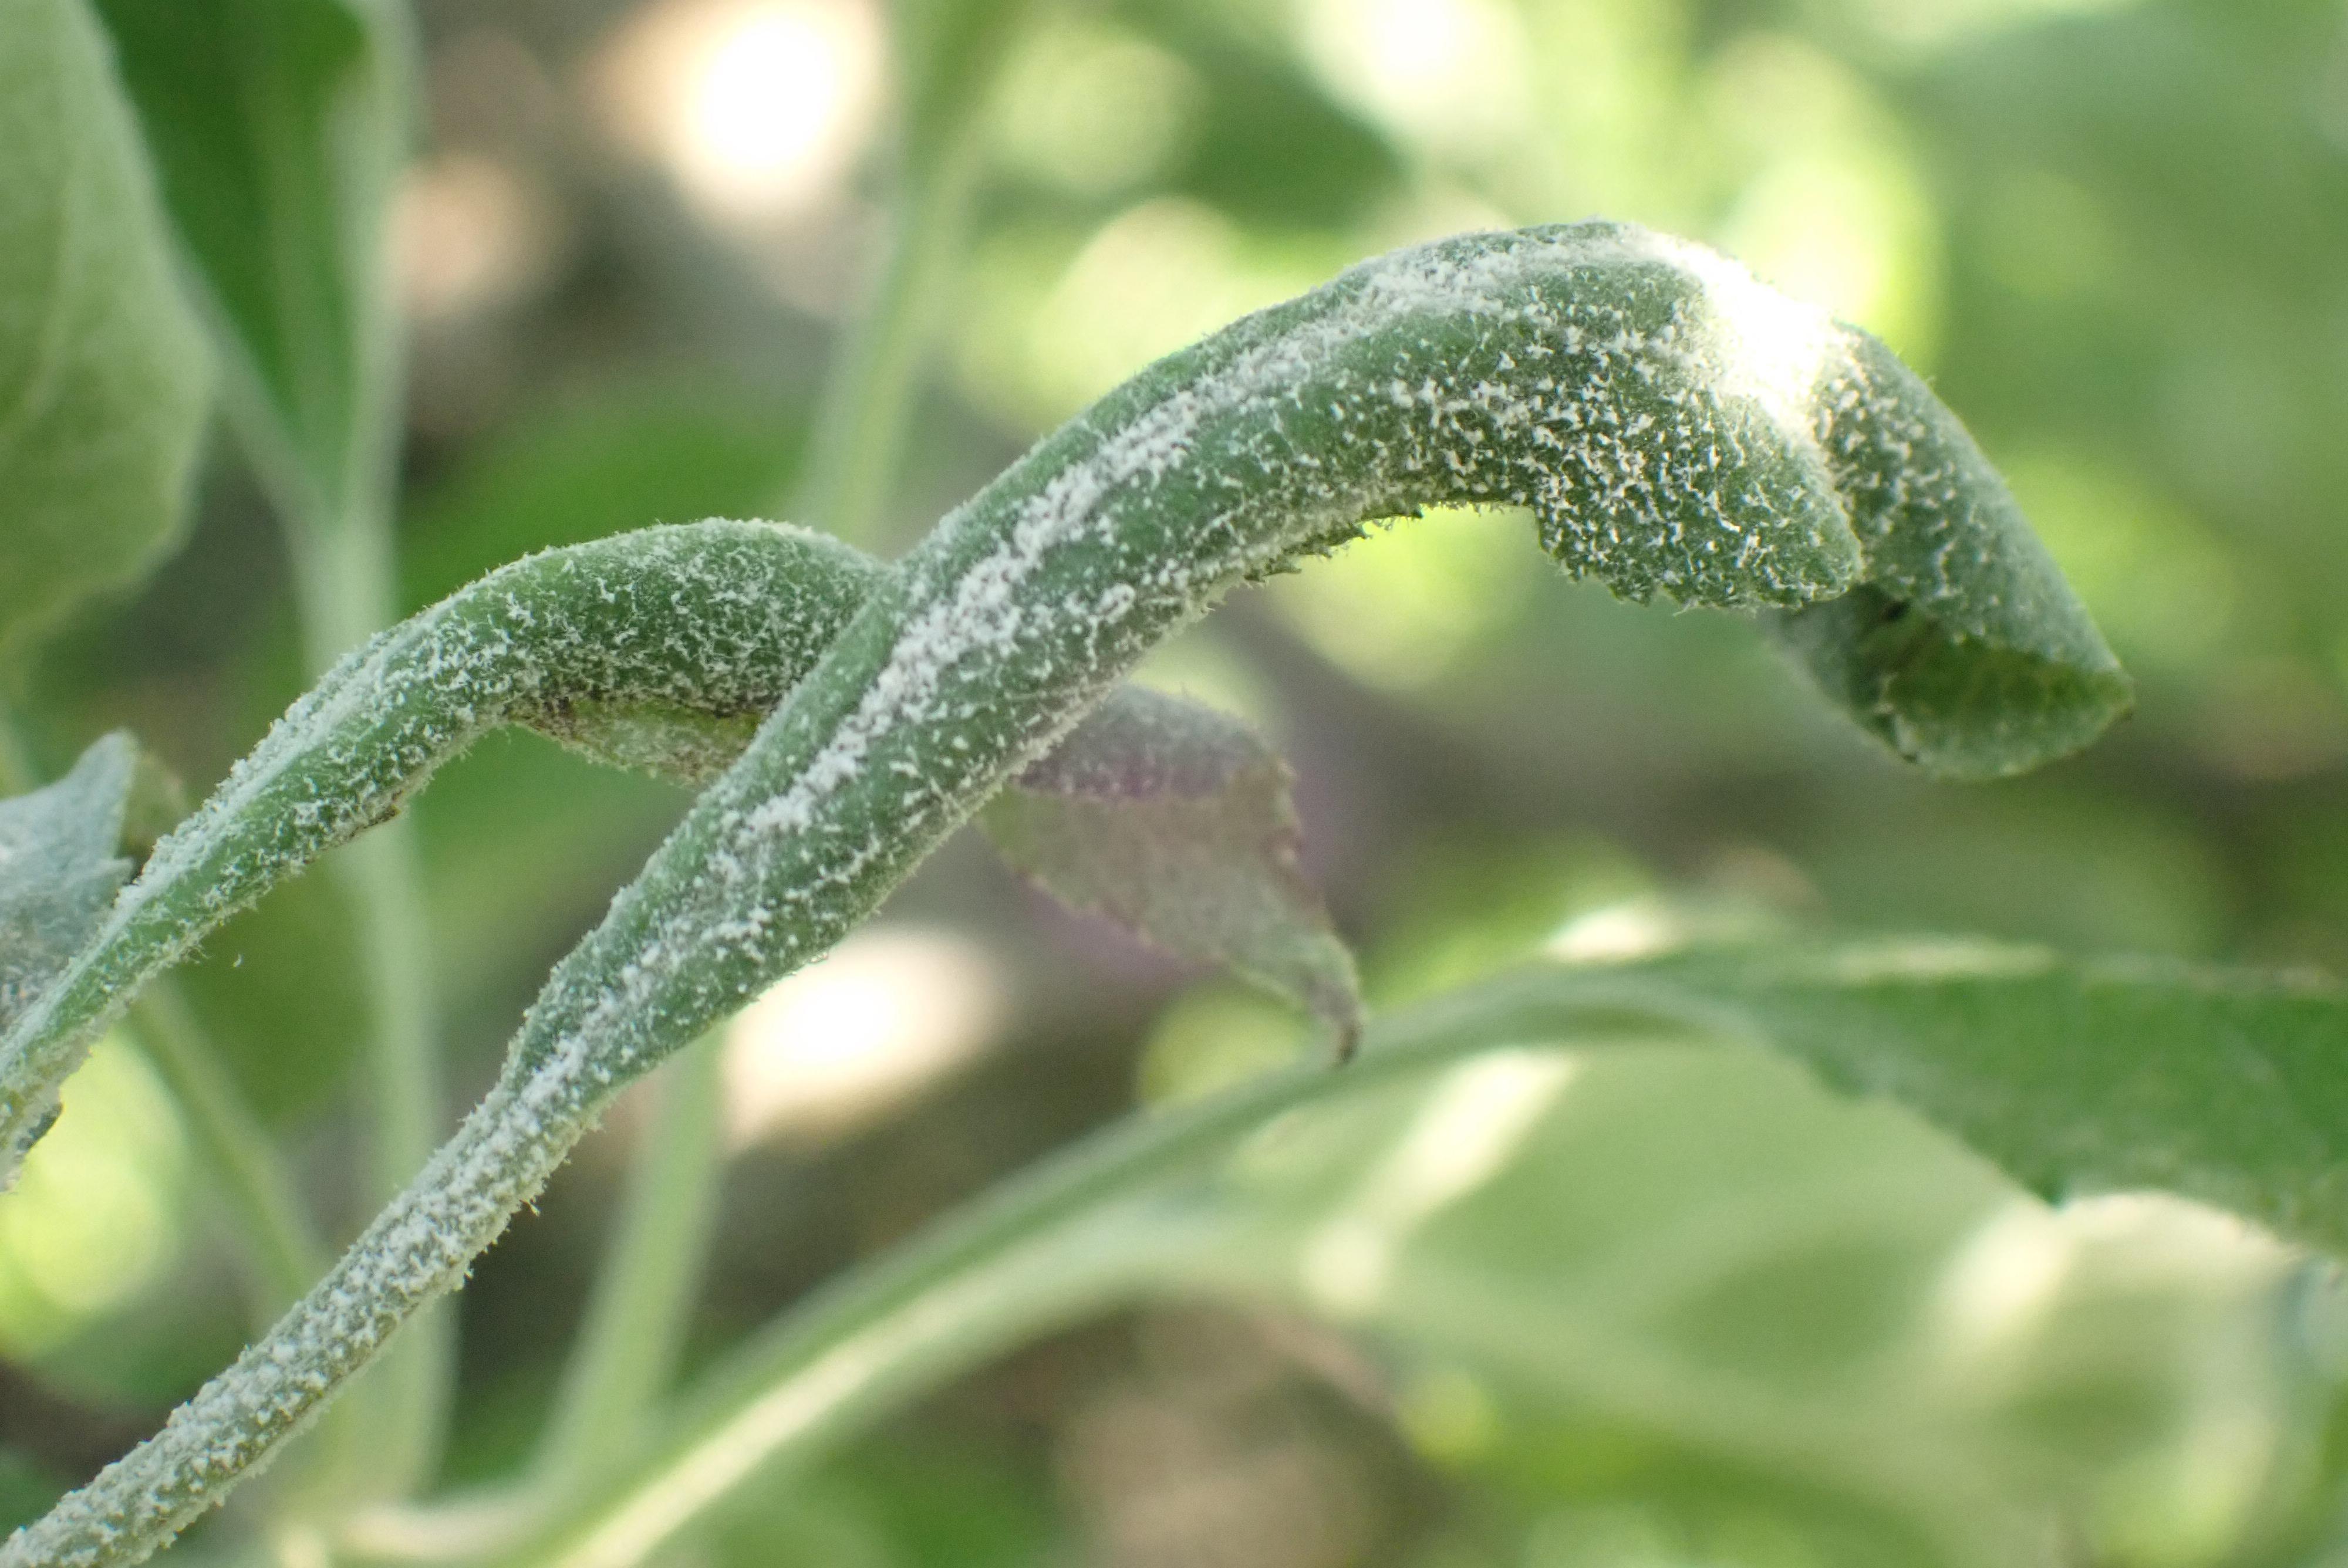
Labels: powdery_mildew